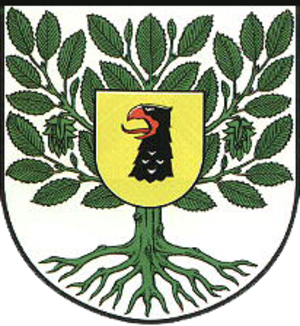
Ahrensbök est une commune allemande du Schleswig-Holstein, située dans l'arrondissement du Holstein-de-l'Est, à 20 kilomètres au nord-ouest de Lübeck. Avec 95,37 km², Ahrensbök est la quatrième commune la plus étendue de Schleswig-Holstein, après Lübeck, Kiel et Fehmarn.